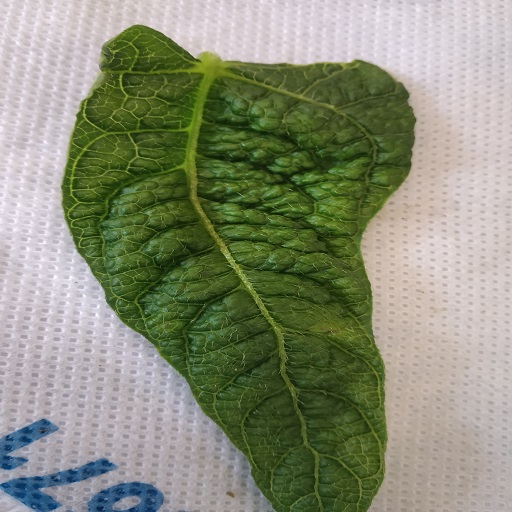
Label: Leaf Crinckle